Siena

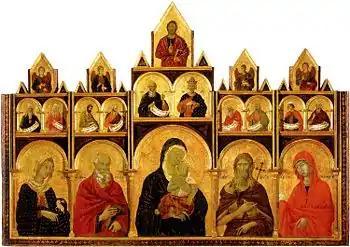
"Madonna and Child with saints polyptych" by Duccio (1311–18)

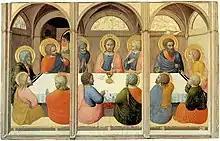
Sassetta, "Institution of the Eucharist" (1430–32), Pinacoteca di Siena

Siena is located in the central part of Tuscany, in the middle of a vast hilly landscape between the Arbia river valley (south), the Merse valley (south-west), the Elsa valley (north), the Chianti hills (north-east), the Montagnola Senese (west) and the Crete Senesi (south-east). The city lies at above sea level.